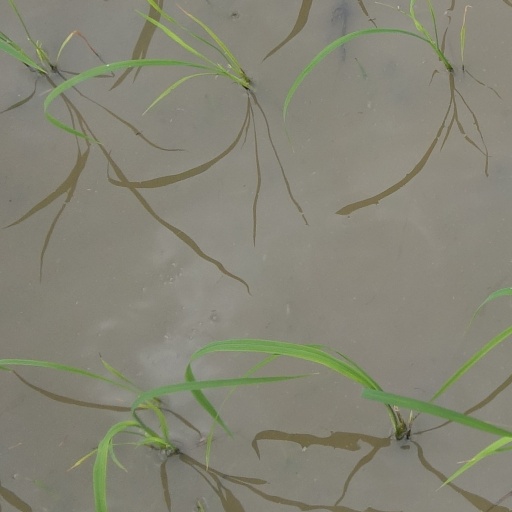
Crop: rice